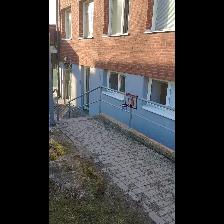
Label: NonHuman